Lonelyville, New York

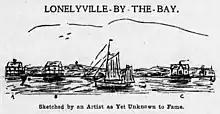
Sketch of early Lonelyville, New York, circa 1908

Lonelyville is a small, beach community located in the western end of Fire Island, and is a hamlet in the Town of Islip in Suffolk County, New York, United States.